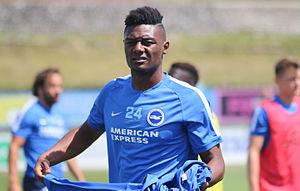
Rohan Greg Ince est un footballeur anglais, né le 8 novembre 1992 à Bolton, en Angleterre. Il évolue au poste de milieu de terrain ou défenseur au club de Brighton & Hove Albion.